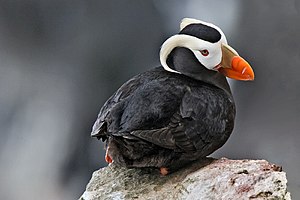
Toplunde
Toplunde er en fugleart, der lever på Stillehavets nordlige øer samt kysterne fra det nordøstlige Asien til Californien.